Ana Wagener

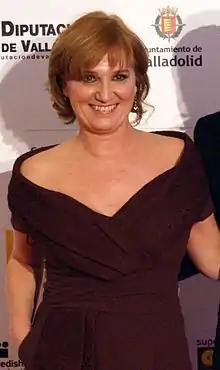
Wagener in 2011

Ana Álvarez Wagener (born 1962) is a Spanish actress. She has appeared in such films as "The Sleeping Voice", "My Prison Yard", "Biutiful", and "The Invisible Guest". Her television credits include the role of Vicenta Ramírez in "La Señora" and its successor "14 de abril. La República".